Christopher Heath (surgeon)

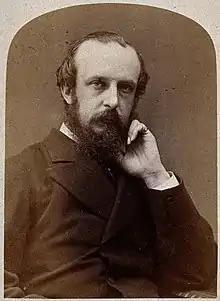
Christopher Heath

Christopher Heath FRCS (13 March 1835 – 8 August 1905) was an English anatomist and general surgeon